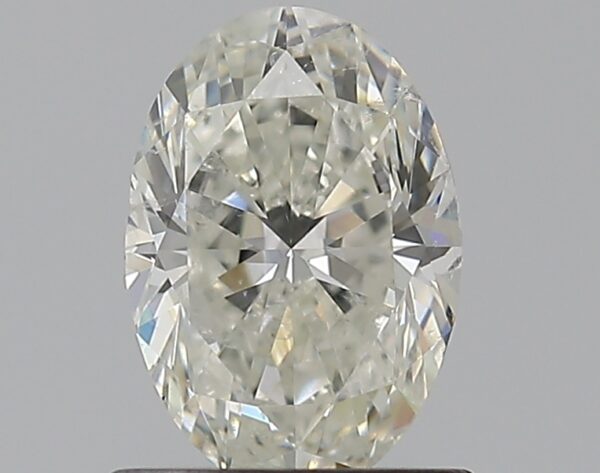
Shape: oval
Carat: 0.8
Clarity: SI1
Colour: J
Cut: EX
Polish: EX
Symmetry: VG
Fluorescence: F
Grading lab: GIA
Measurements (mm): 7.34 x 5.1 x 3.25